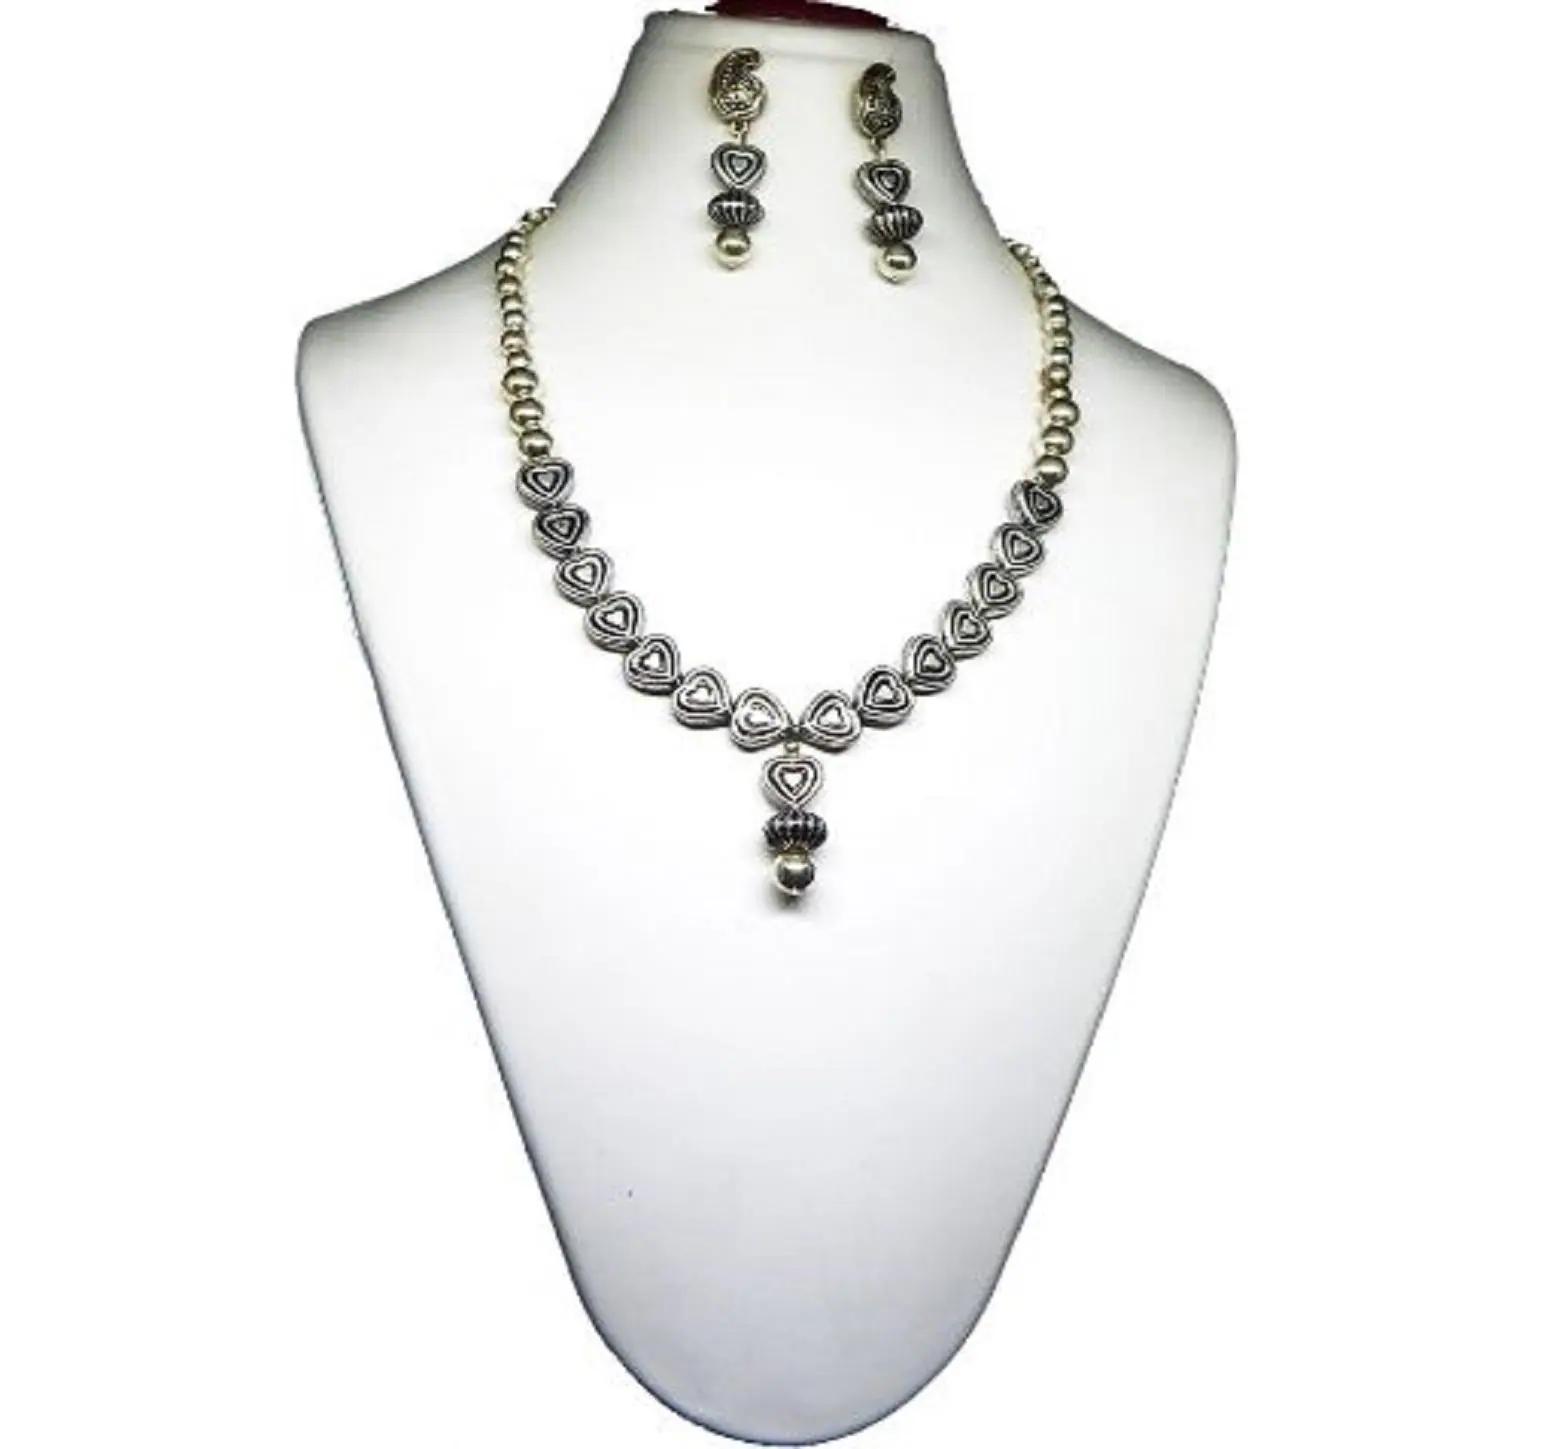
JAYA VISION ENTERPRISES Metal Beads Necklace
Type: Necklaces
Brand: JAYA VISION ENTERPRISES
Price: Rs. 490
JAYA VISION ENTERPRISES Metal Beads Necklace